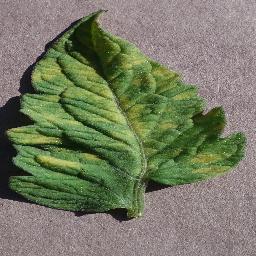
Label: Tomato___Leaf_Mold